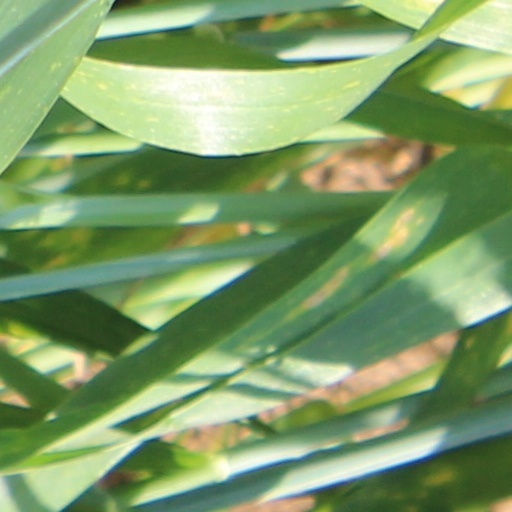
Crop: wheat